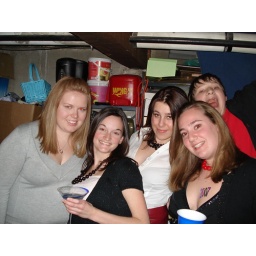
in white houses